Gollion

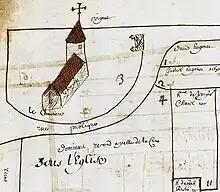
Sketch of the church and surroundings in 1690

From the , 121 or 21.4% were Roman Catholic, while 327 or 57.9% belonged to the Swiss Reformed Church. Of the rest of the population, there were 6 members of an Orthodox church (or about 1.06% of the population), and there were 18 individuals (or about 3.19% of the population) who belonged to another Christian church. There were 3 individuals (or about 0.53% of the population) who were Jewish, and 7 (or about 1.24% of the population) who were Islamic. There was 1 person who was Hindu. 76 (or about 13.45% of the population) belonged to no church, are agnostic or atheist, and 13 individuals (or about 2.30% of the population) did not answer the question.